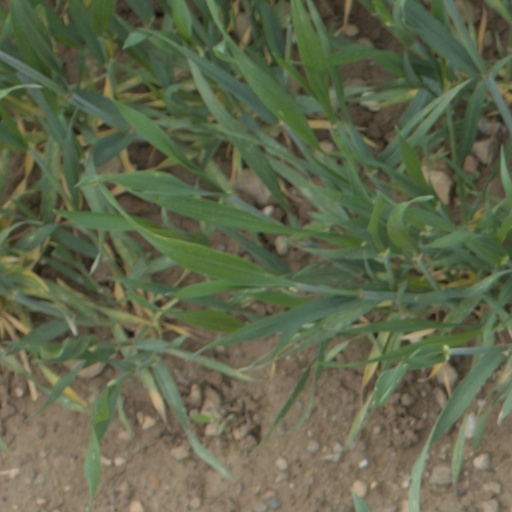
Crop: wheat